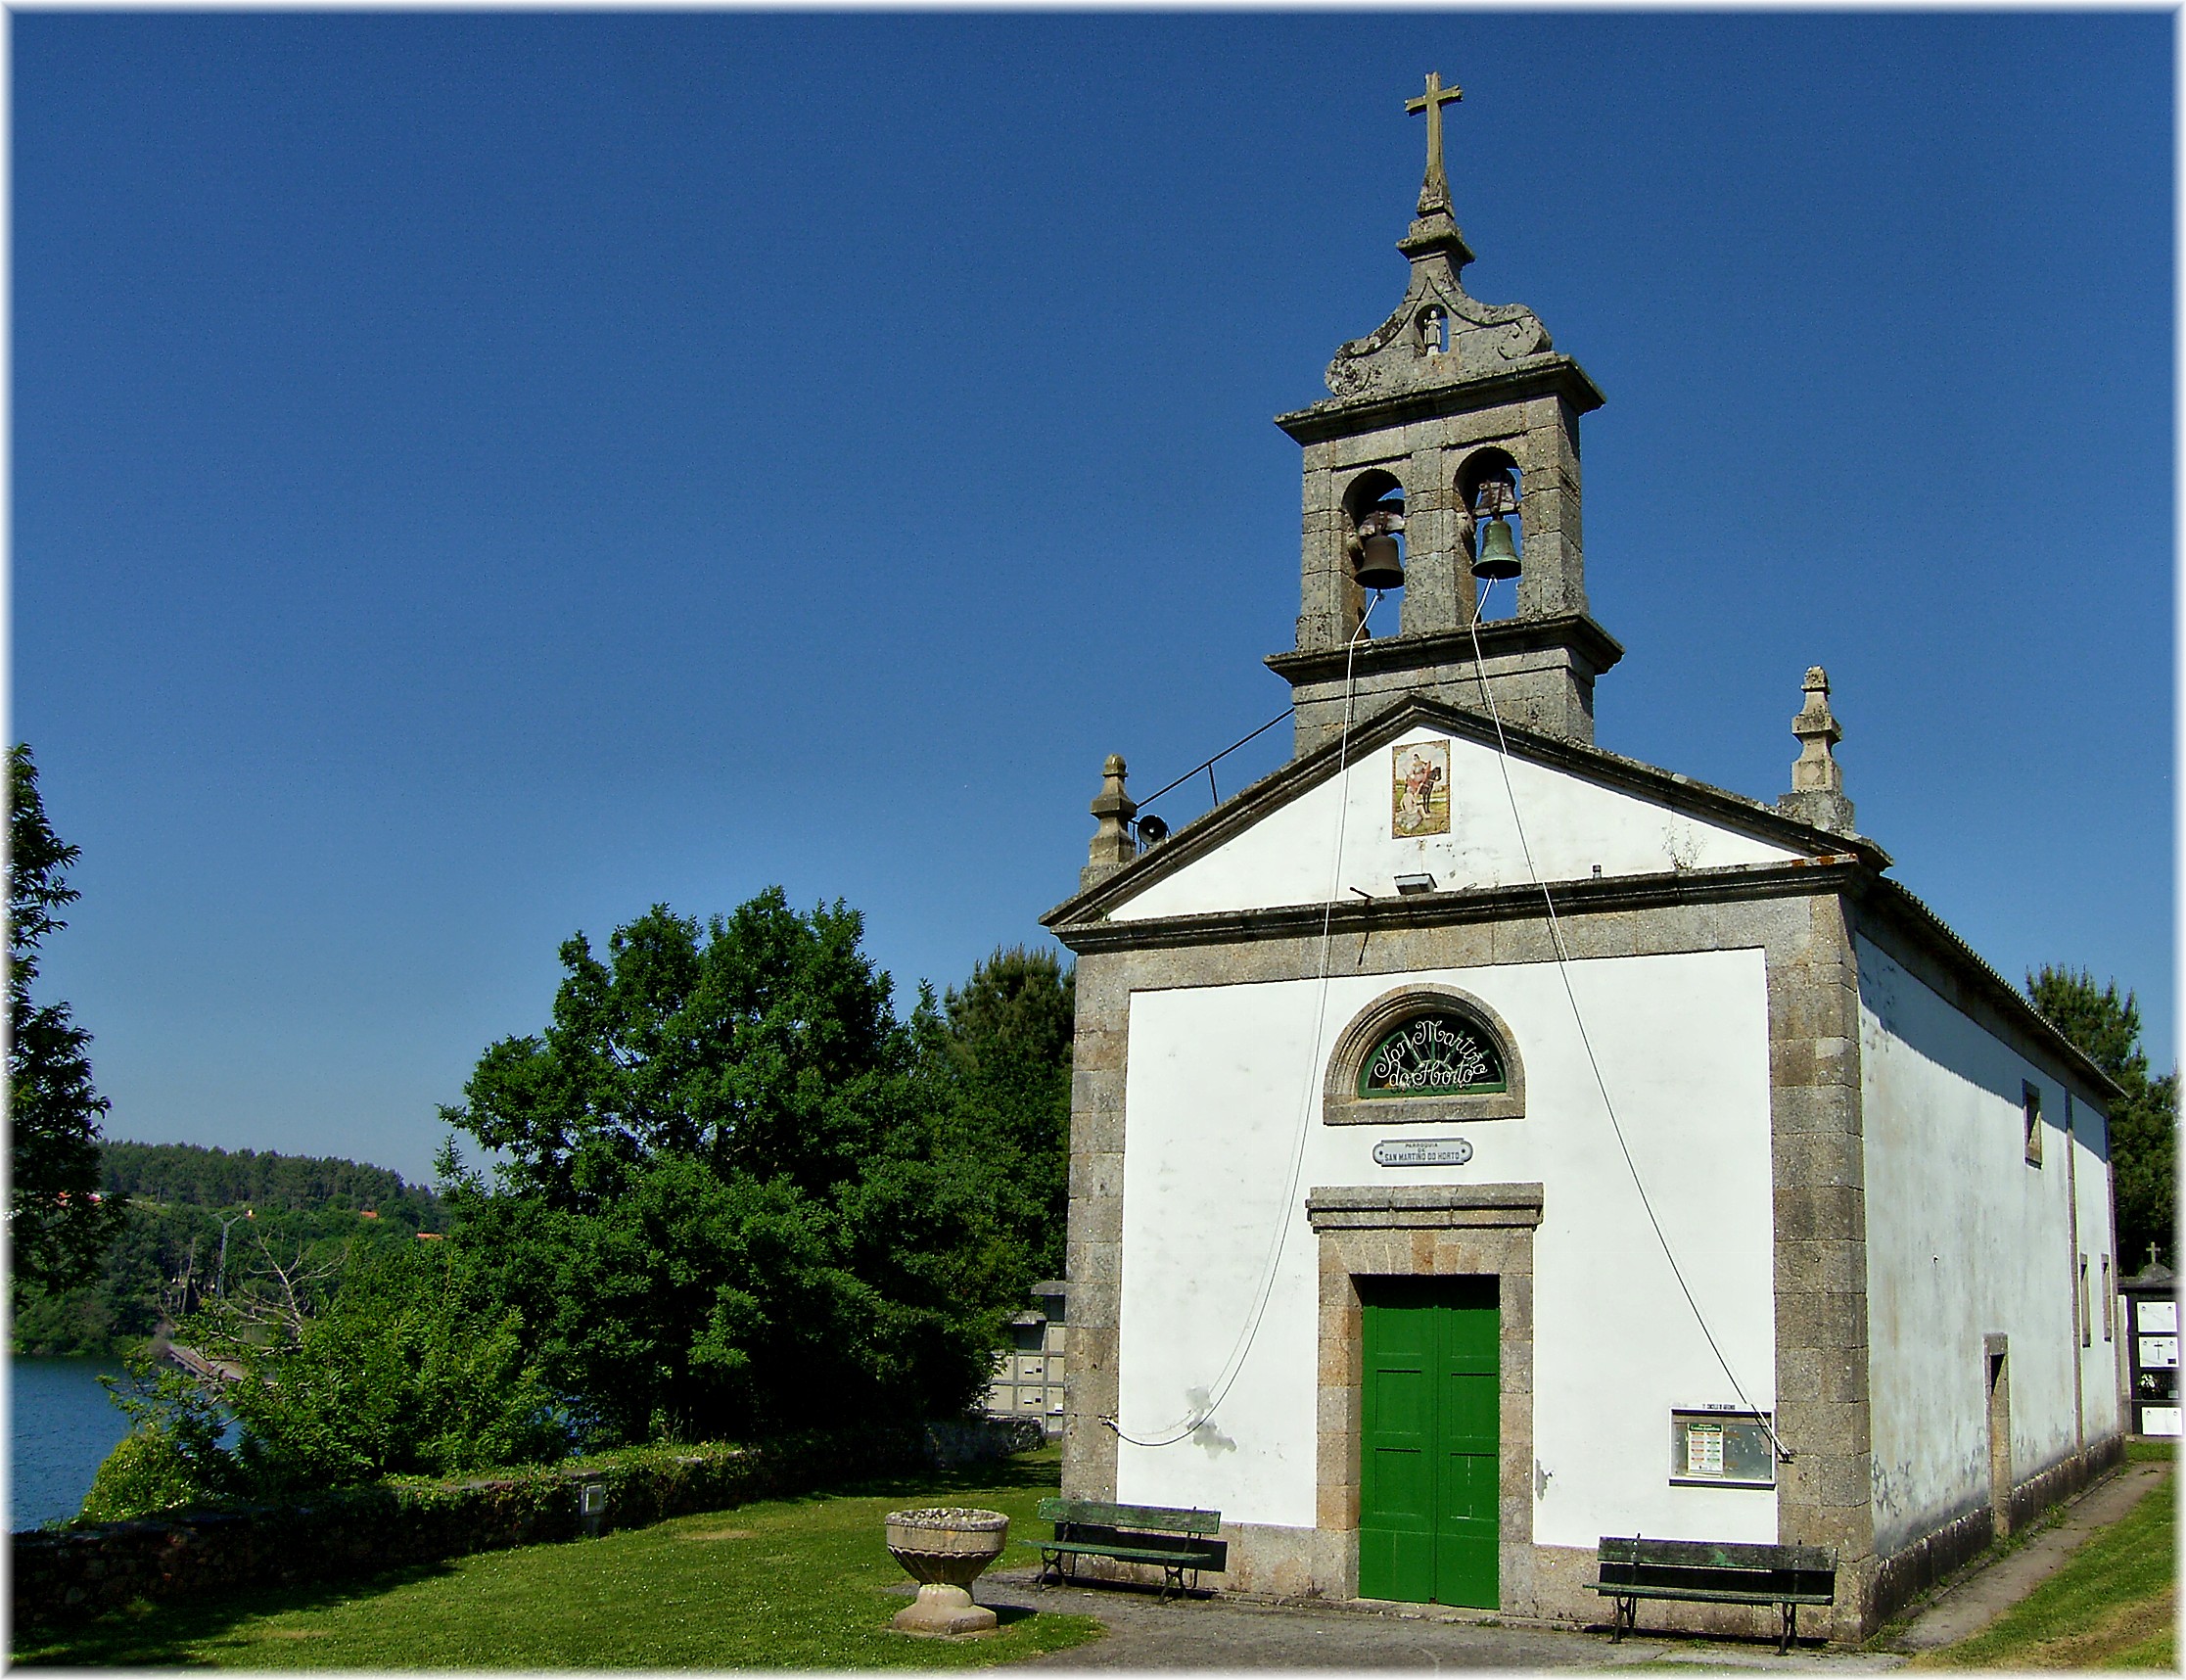
building, europe, tower, landmark, church, chapel, place of worship, bell tower, spain, steeple, monastery, galicia, galiza, iglesias, igrexas, provinciacoru a, historic site, spanish missions in california